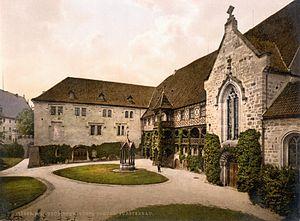
La Veste Coburg est l'une des forteresses médiévales les mieux conservées d'Allemagne. Elle est située sur une colline au-dessus de la ville de Cobourg, dans la région de Haute-Franconie en Bavière.